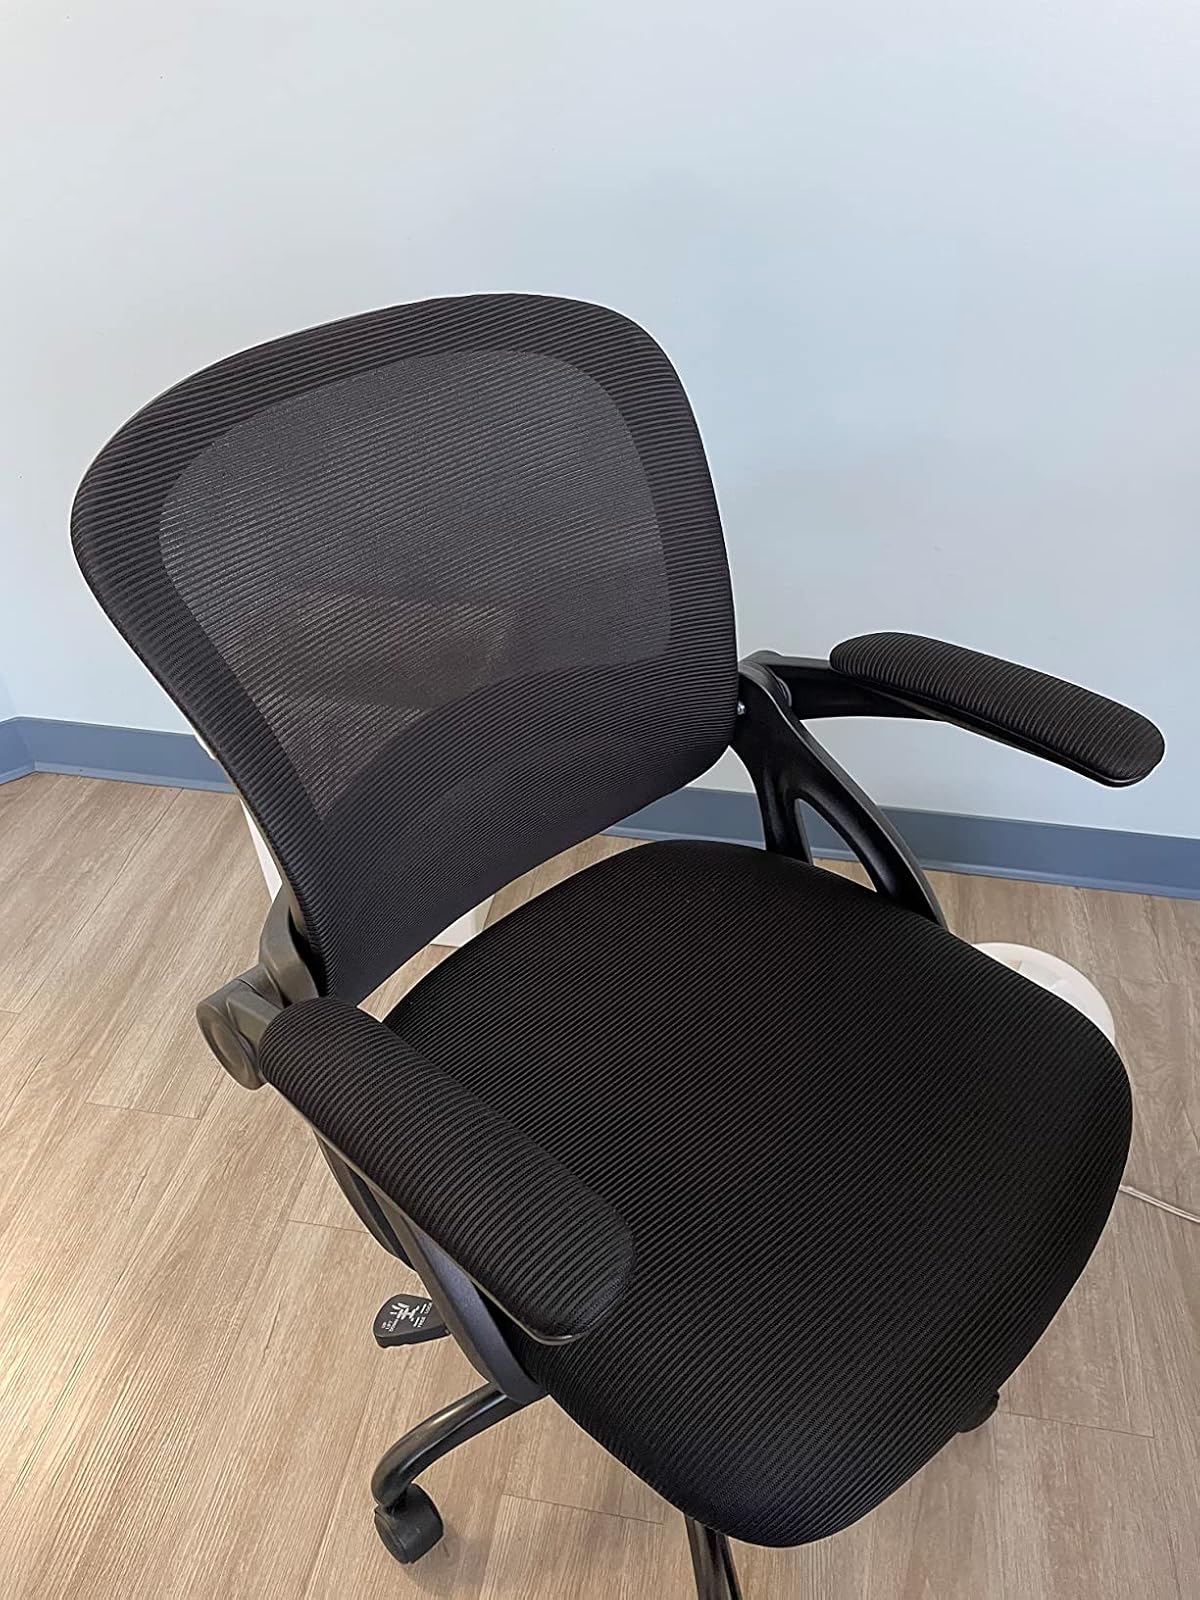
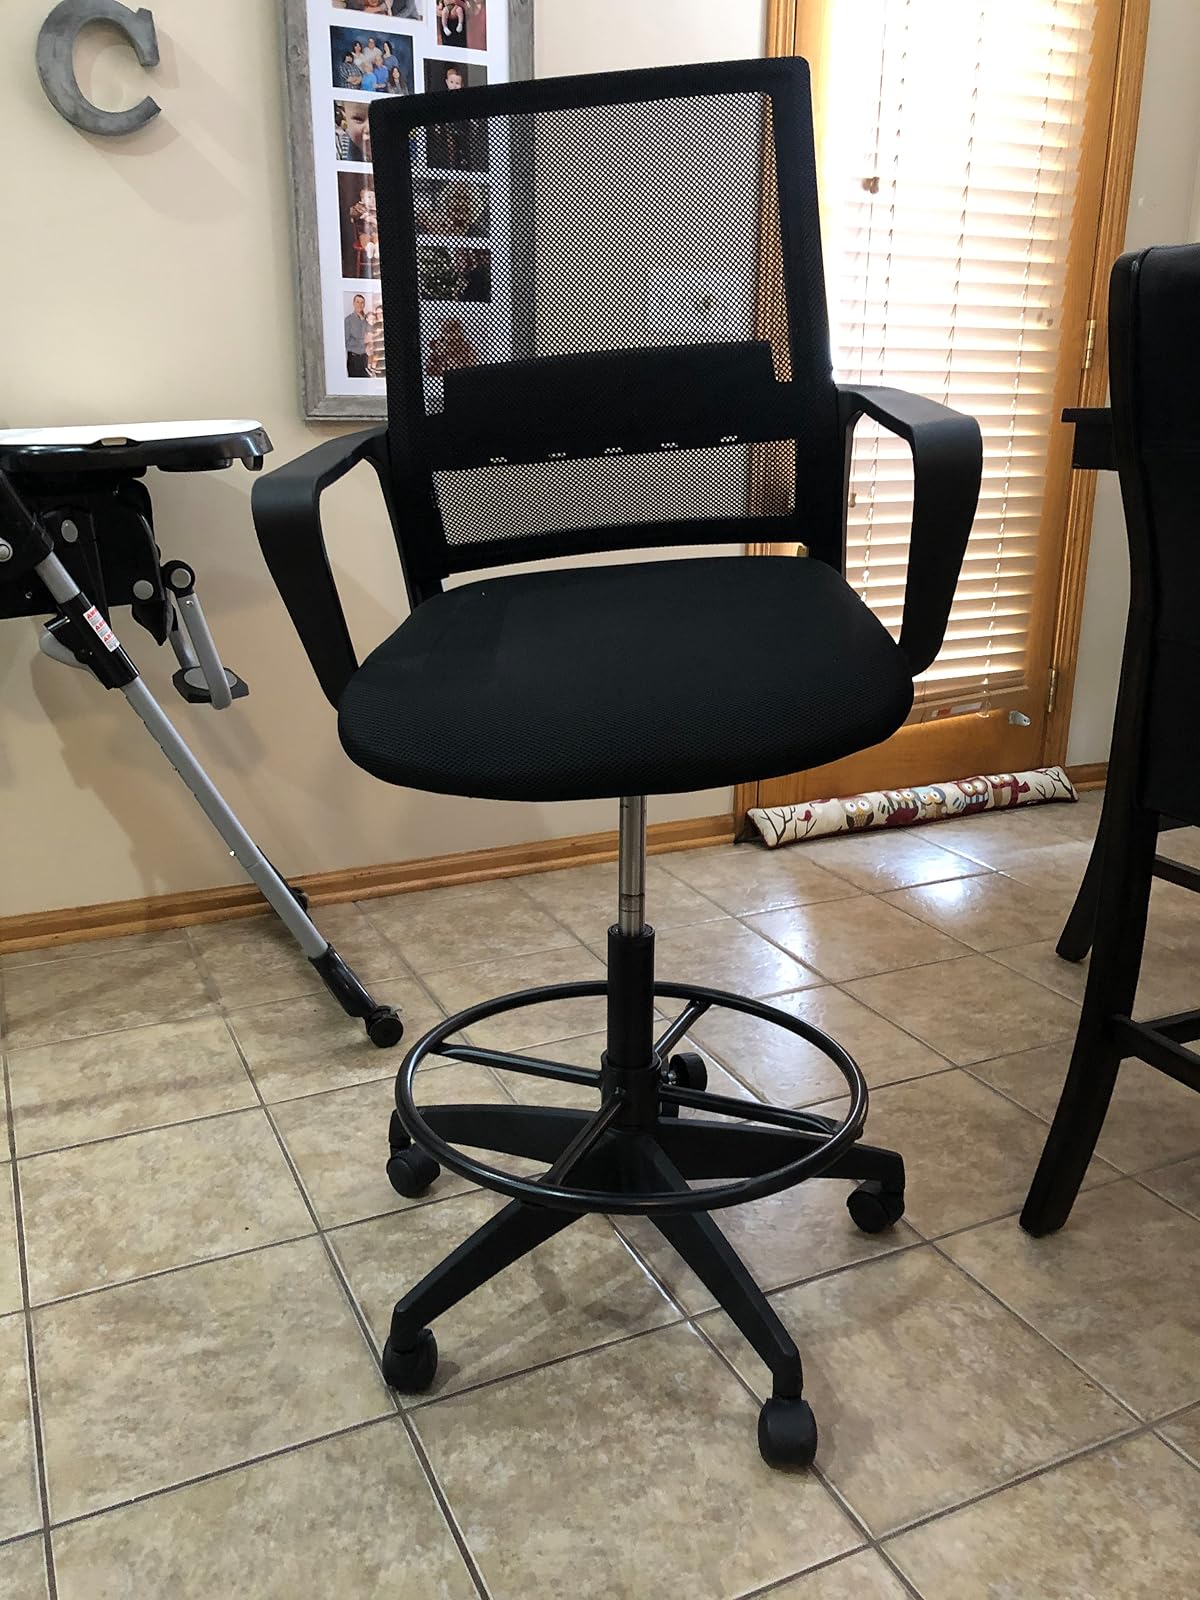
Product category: items_chair
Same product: no